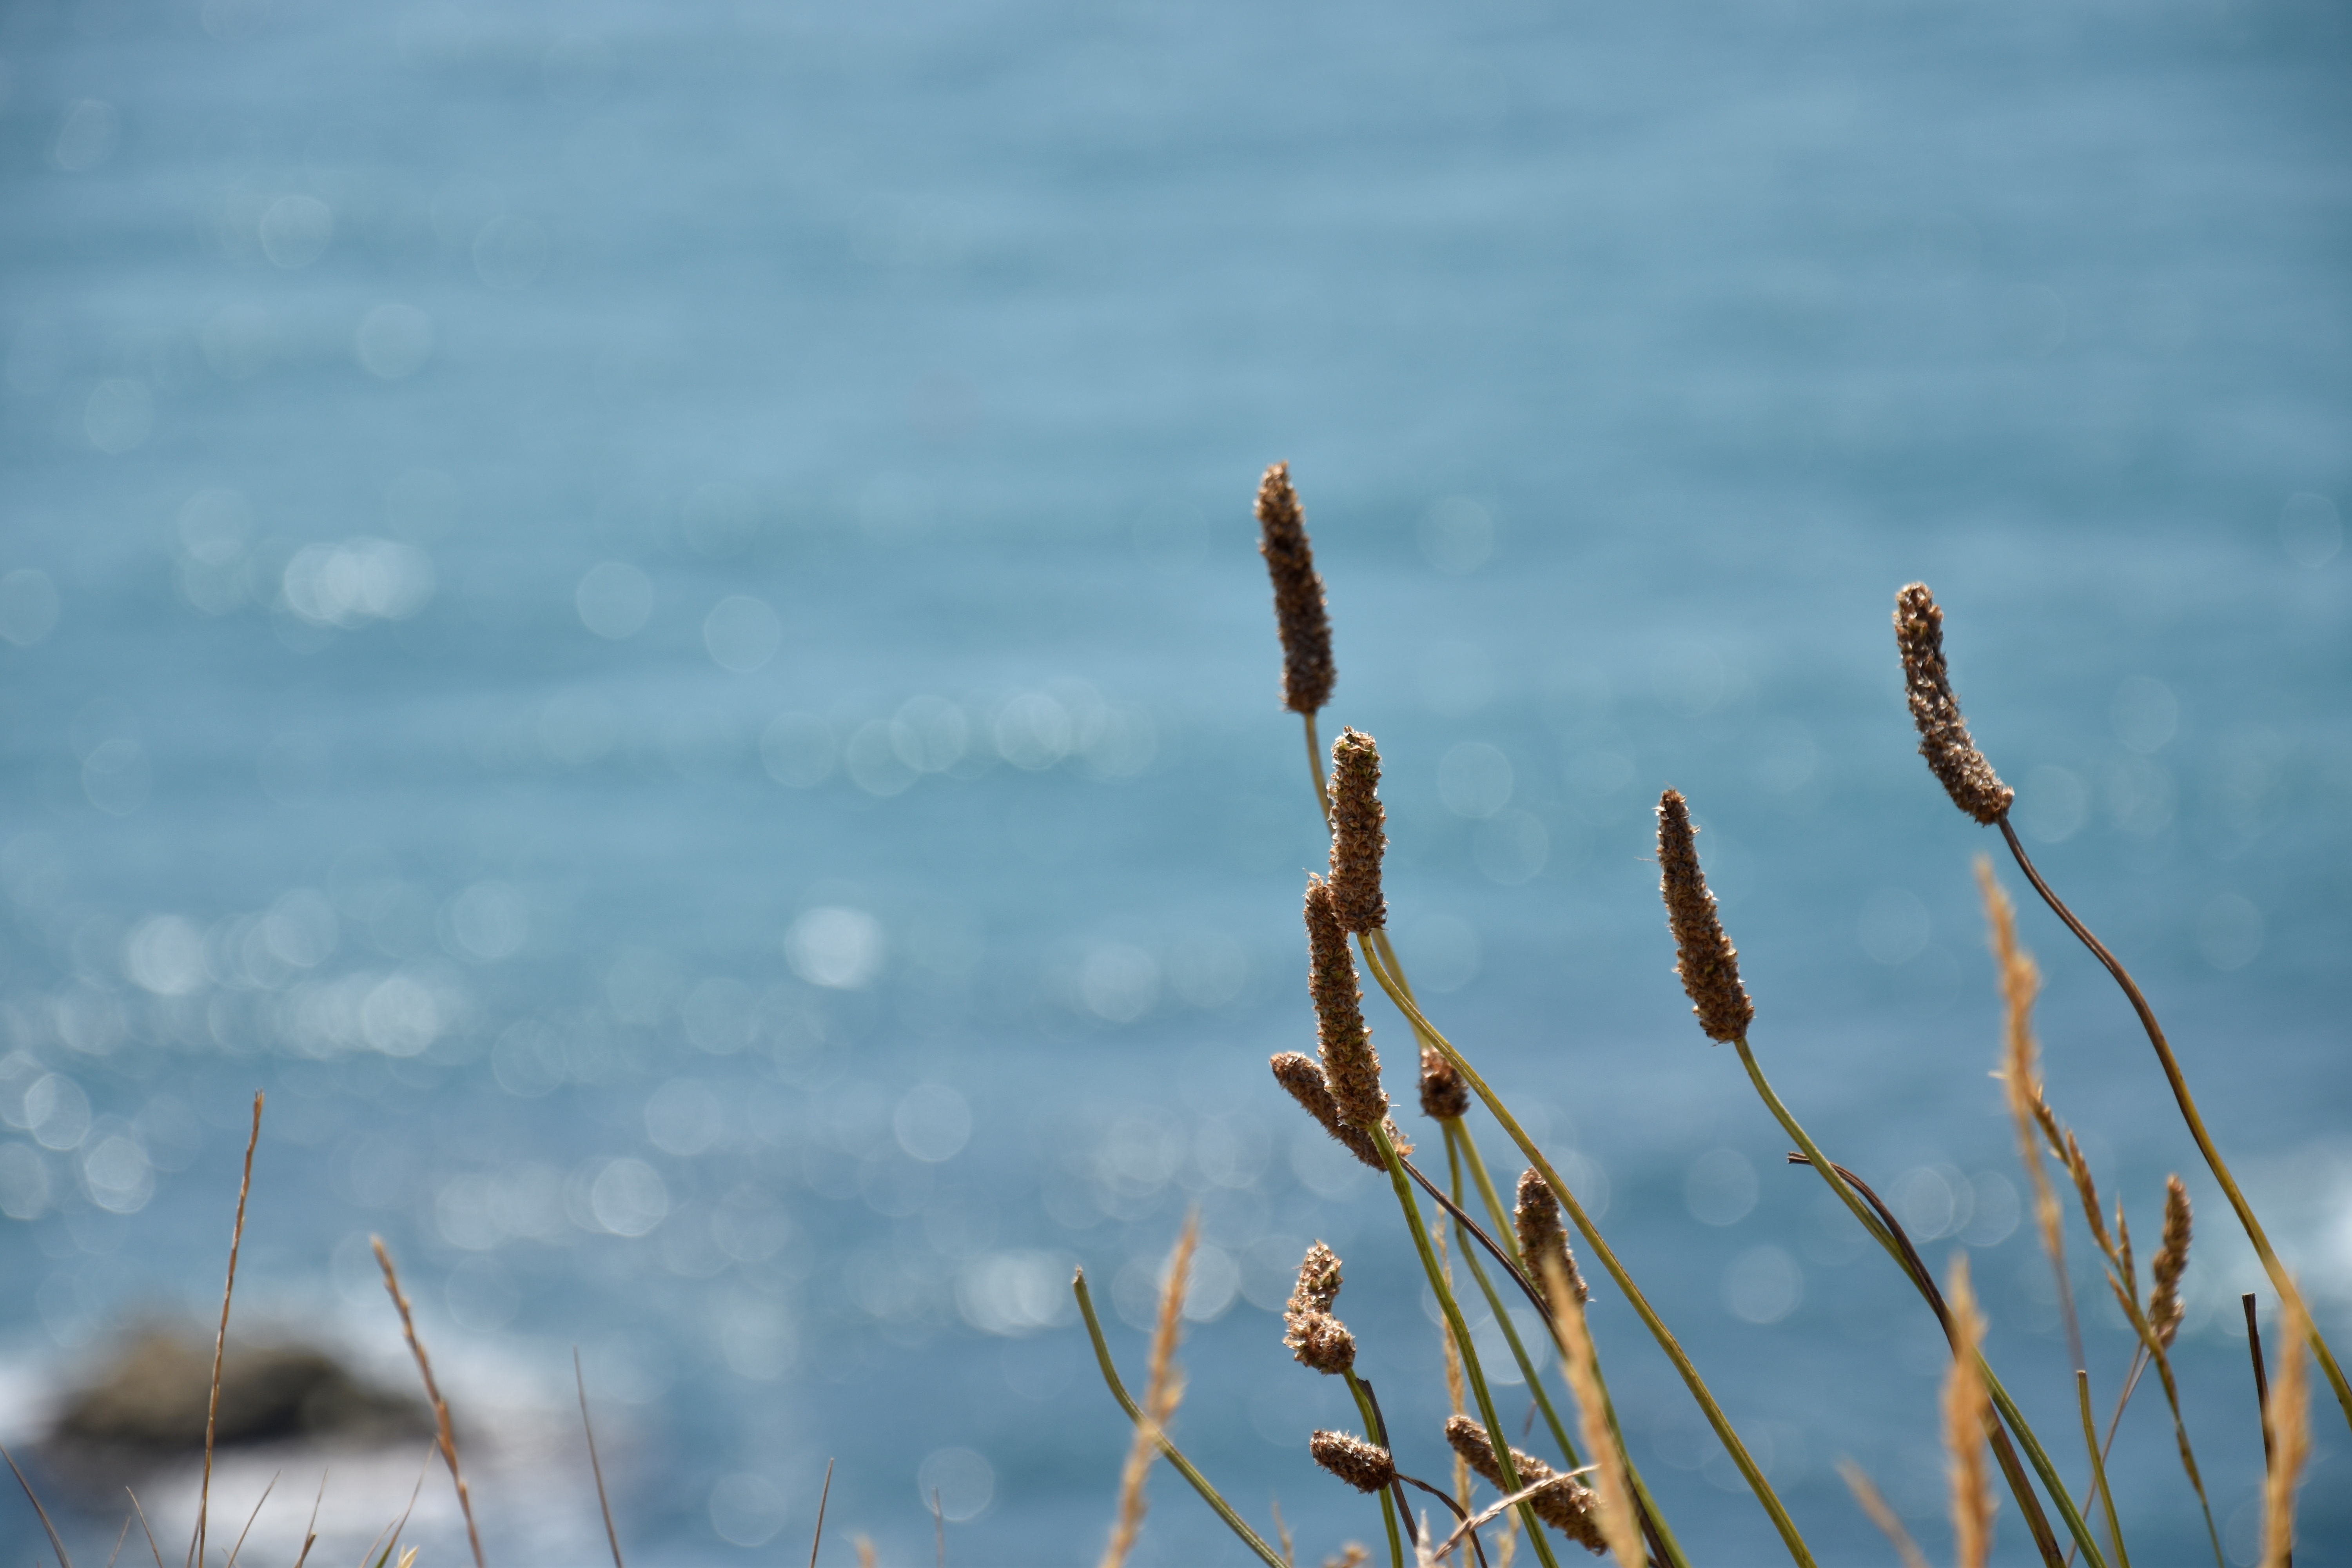
tree, water, nature, grass, branch, winter, cloud, plant, sky, sunlight, morning, leaf, flower, wind, frost, reflection, blue, season, close up, macro photography, grass family, atmosphere of earth, plant stem